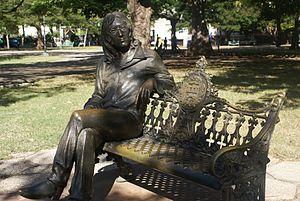
L’assassinat de John Lennon, musicien britannique ayant acquis une réputation mondiale avec les Beatles puis à travers sa carrière solo et son engagement politique, s’est produit dans la soirée du lundi 8 décembre 1980, à l’entrée du Dakota Building de New York. Il a été perpétré par Mark David Chapman.